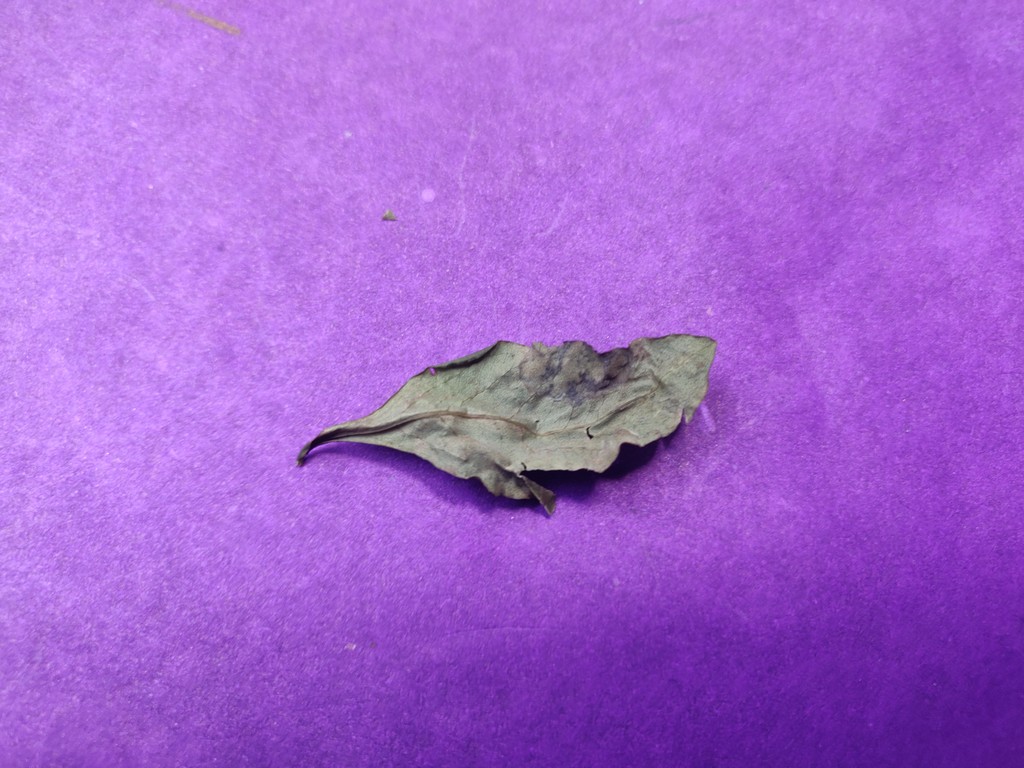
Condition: Dried
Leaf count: single
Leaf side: unknown